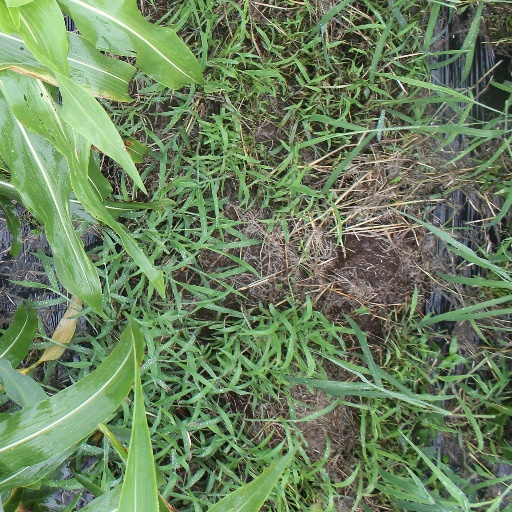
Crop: sorghum